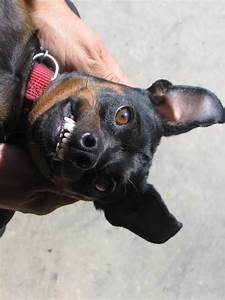
Label: dog